Gennady Zyuganov

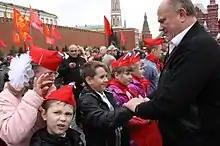
Zyuganov campaigning on Red Square

In September 2011, Zyuganov again became the CPRF's candidate for the 2012 presidential election. According to Zyuganov, "a gang of folks who cannot do anything in life apart from dollars, profits and mumbling, has humiliated the country" and called for a new international alliance to "counter the aggressive policies of imperialist circles."